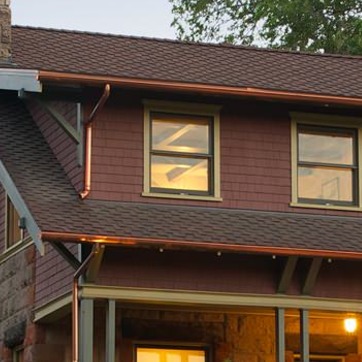
Material: glass